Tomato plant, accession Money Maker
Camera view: tilt-top (135 deg); turntable rotation: 270 degrees
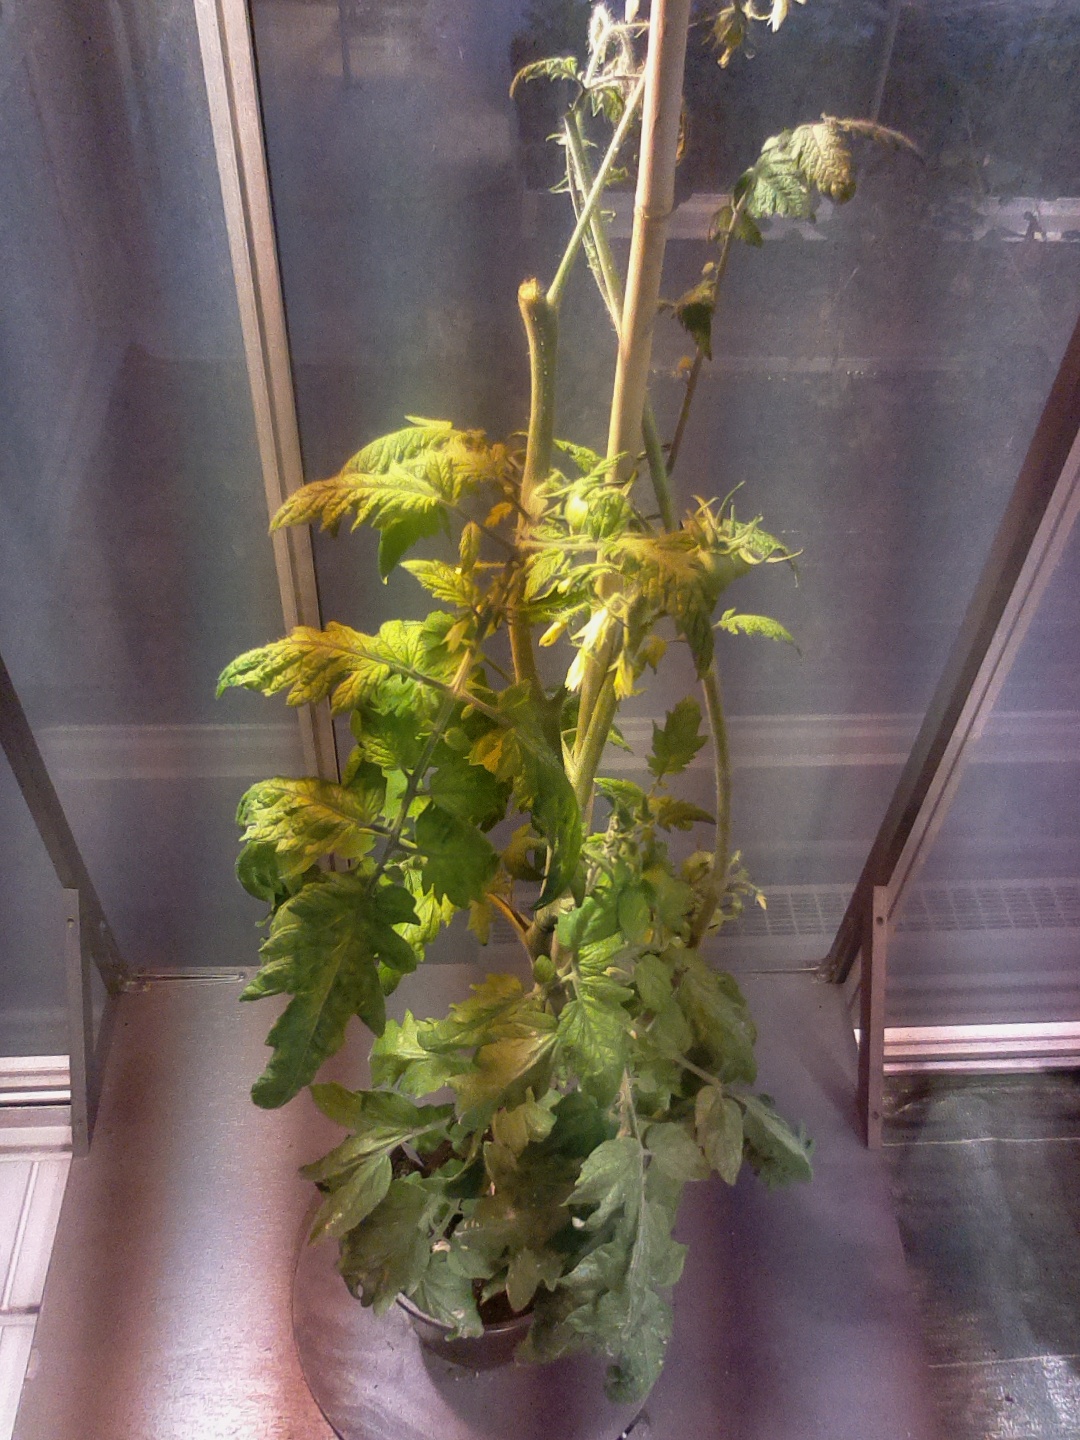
BBCH growth stage 74: 40%-50% of final fruit size